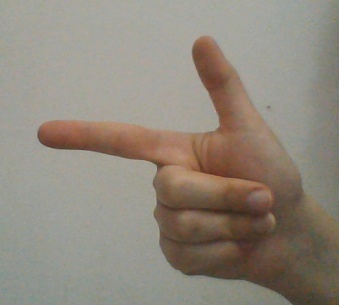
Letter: yaa